Peter Parker House

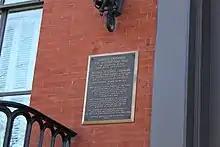
Plaque designating 700 Jackson Place a landmark (2022)

The Peter Parker House stands at the southern end of Jackson Place, presenting a side to Pennsylvania Avenue, across from Lafayette Square. It is one of a series of relatively modest Italianate row houses built out of brick. It is three stories in height, crowned by an elaborate projecting wooden cornice. It is three bays wide, with its entrance in the rightmost bay accessed by a low flight of stairs. The entrance is framed by a sandstone segmental-arch pediment with brackets. Window sills and lintels, as well as corner quoining, are also sandstone.